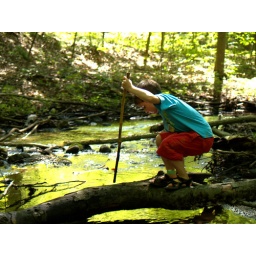
a boy and his stick by the river